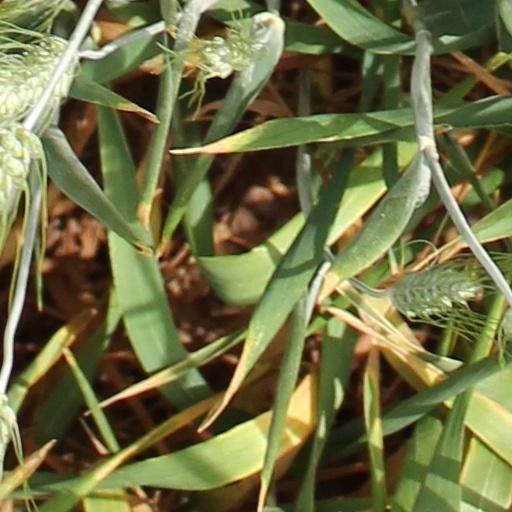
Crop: wheat